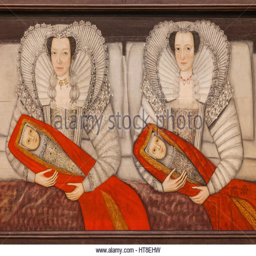
painting titled painting artwork by 17th century